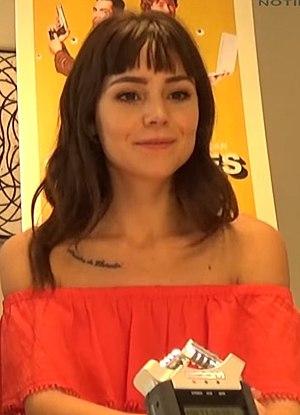
Camila Sodi, de son vrai nom Camila Ía González Sodi, est une actrice et modèle mexicaine née à Mexico le 14 mai 1986.